Northwest Airlines Flight 85

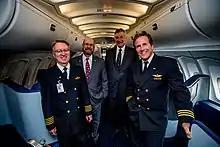
Flight 85's crew members aboard N661US following its preservation at the Delta Flight Museum.

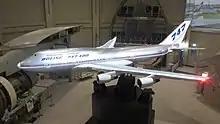
A model of N401PW at the Museum of Aeronautical Sciences at Narita Chiba.

The flight departed Detroit Metropolitan Wayne County Airport at 2:30 p.m. Eastern Daylight Time. The incident occurred at 5:40 p.m. Alaska Daylight Time, around seven hours into the flight. At the time of the incident, Junior Captain Frank Geib and First Officer Mike Fagan had just taken control of the aircraft, allowing Senior Captain John Hanson and First Officer David Smith to rest. Flight 85's captain said that the event occurred at FL350 (35,000 feet/11,000 meters).